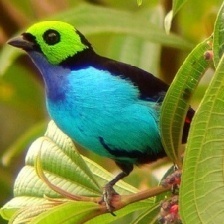
Species: PARADISE TANAGER
Scientific name: TANGARA CHILENSIS